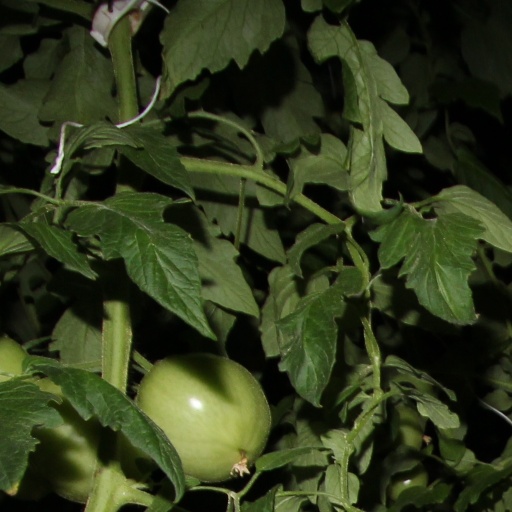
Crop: tomato